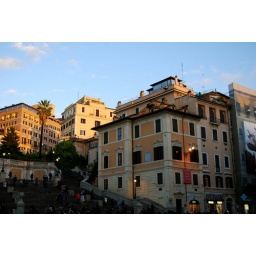
At the base of the Spanish Steps - the house where Keats died of TB aged 25, in 1821